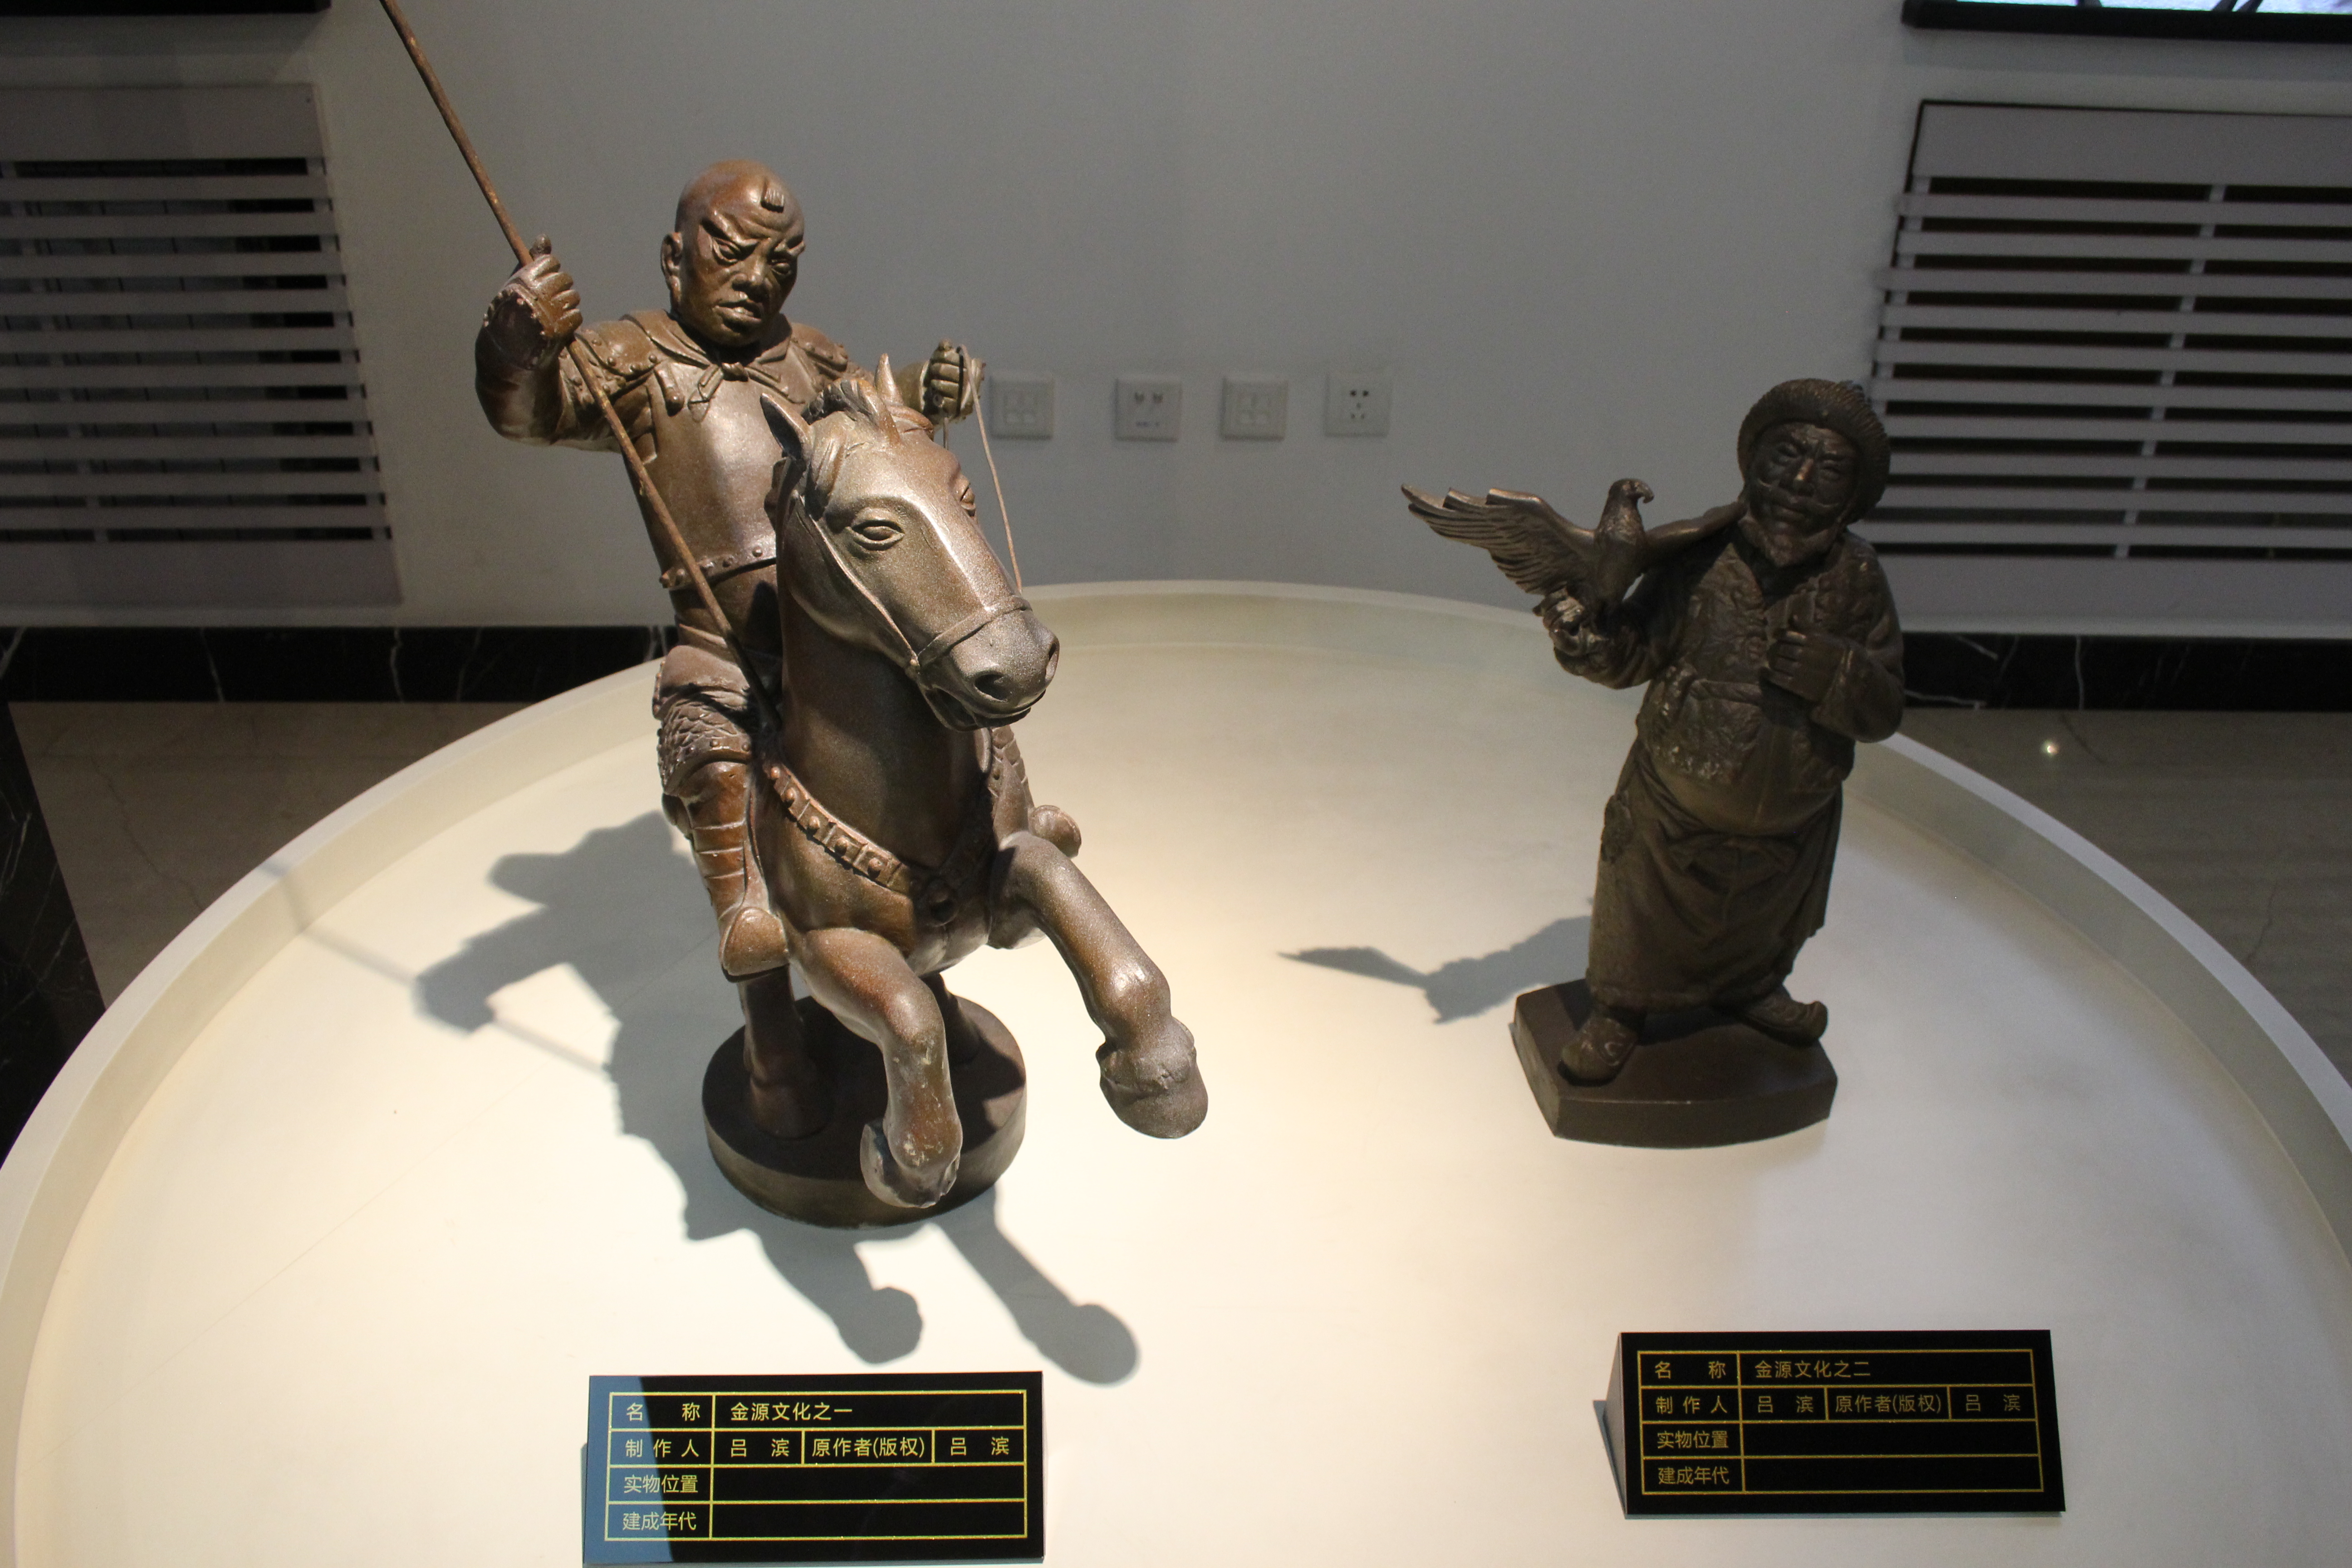
tourism, adventure, Beautiful Places, Pretty Places, environment, Interesting Places, harbin, museums, architecture, art, nature, museum, history, ancient history, china, asia, imperial palace, dynasty, beijing, planning, exhibition, sculpture, map, house, figurine, bronze sculpture, statue, metal, bronze, tourist attraction, toy